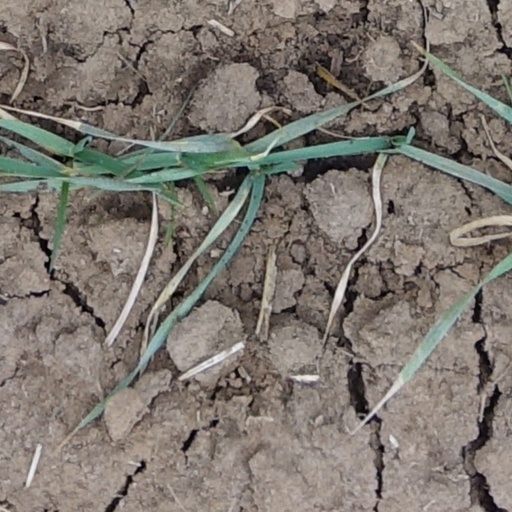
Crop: wheat